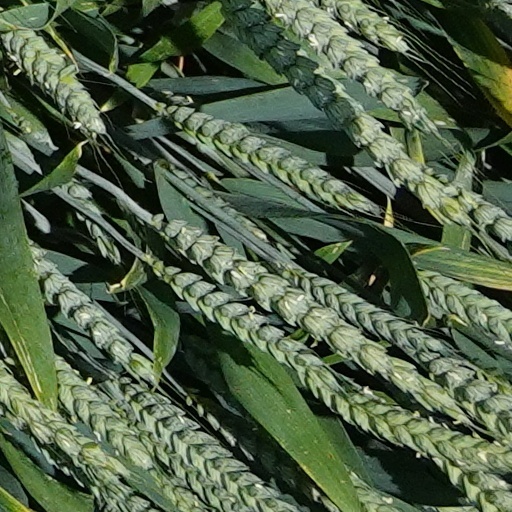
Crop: wheat